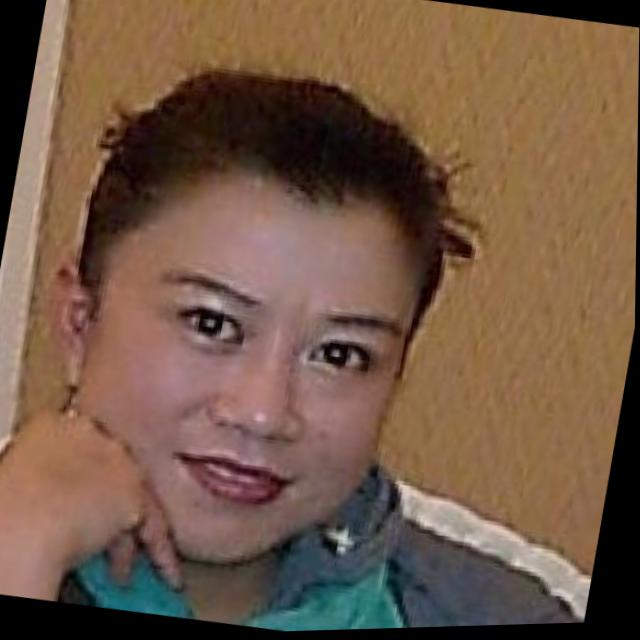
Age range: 21-44